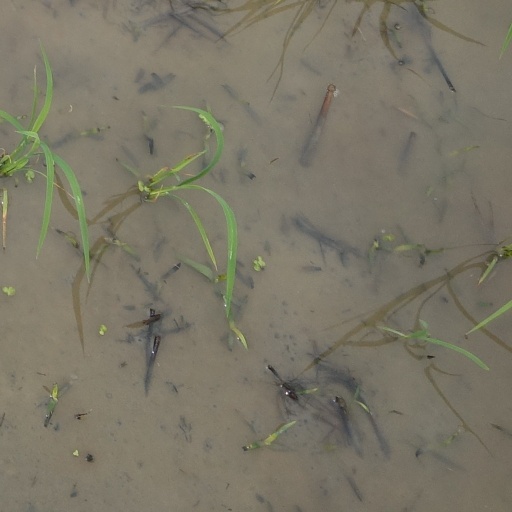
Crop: rice